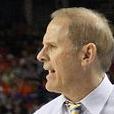
Age: 59